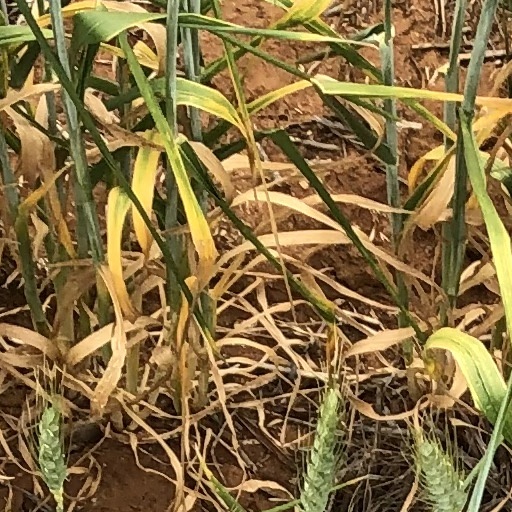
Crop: wheat